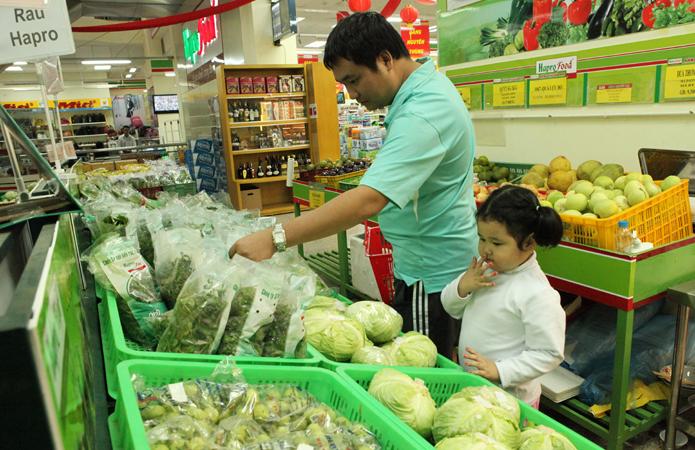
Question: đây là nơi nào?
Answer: một siêu thị